Election to the Romanian throne, 1866

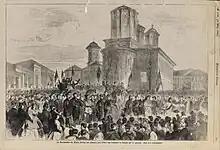
Celebration of the election of the Count of Flanders to the Romanian throne in Bucharest on February 23, 1866 (engraving published in Illustrirte Zeitung, no. 1185).

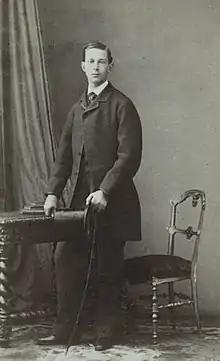
Nicolas de Leuchtenberg, whose candidacy was discussed by European chancelleries, photographed by Eugène Disdéri.

In the early hours of February 23, 1866, Bucharest was militarily occupied by the entire army. A proclamation posted and distributed to the population announced the abdication of Prince Cuza and the appointment of a regency (princely lieutenancy) in the form of a triumvirate made up of Nicolae Golescu, Lascăr Catargiu and colonel Nicolae Haralambie. The latter, commander of the I artillery regiment, was personally involved in the conspiracy that deposed Prince Cuza. At one o'clock, the chambers met to receive the lieutenancy and the new ministry. A left-wing deputy, Mihail Paplica, removed and tore the veil covering the throne, above which was engraved the figure of Prince Cuza. He tore off the emblem and shattered it to the cheers of the assembly. At two o'clock, the President of the council, Ion Ghika, took to the rostrum and proposed the name of Philippe of Belgium, Count of Flanders, to the senators and deputies, arousing unanimous enthusiasm. Metropolitan Primate Nifon Rusailă supports the election, and War Minister Dimitrie Lecca confirms the army's loyalty to the Belgian prince. The leader of the opposition, General Christian Tell, also welcomed the choice, which had just "saved the country from ruin", and asked that a record be drawn up recognizing the election.